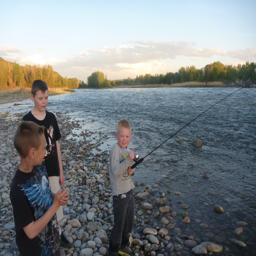
the mighty fisherman , tackles a big brown all by himself !